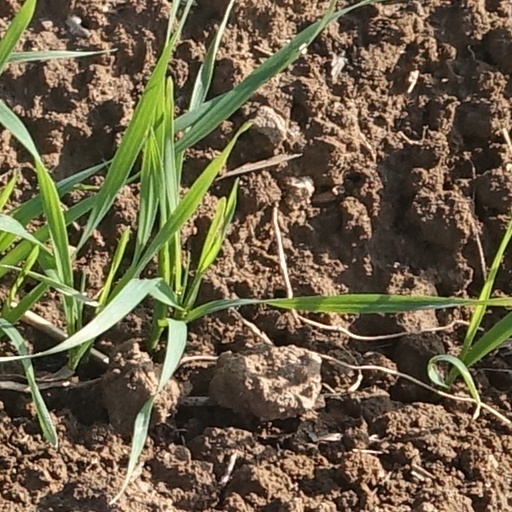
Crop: wheat